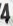
Number: 4